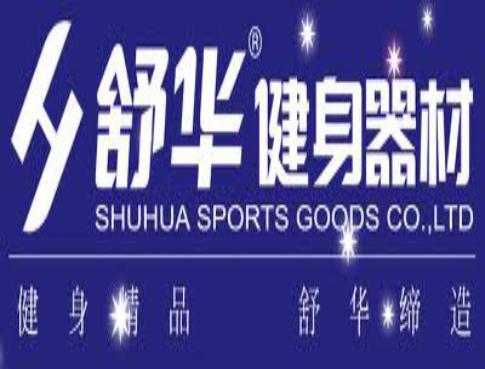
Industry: Sports